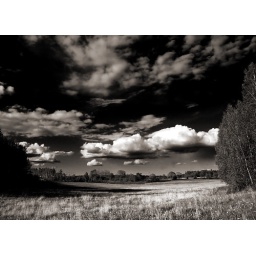
An open field revealed by a gap in the trees alongside the road near my bus stop.